Max-Morlock-Stadion

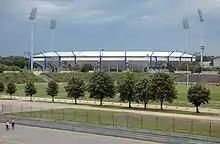
Stadium view from outside

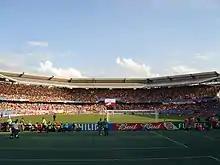
Football match in the stadium

Beginning in 1933, the National Socialists began to use the stadium as a marching area for the Hitler Youth. The fourth "Deutsche Kampfspiele" (German Combat Games), one of the biggest events organized by the Nazi Sports Body, took place in this stadium from 23–29 July 1934.